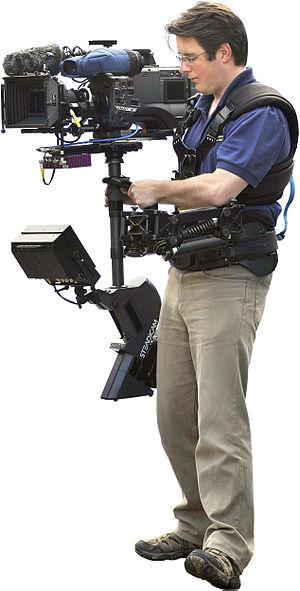
Steadicam est un système stabilisateur de prise de vues portatif inventé par l'Américain Garrett Brown. Utilisé en cinéma et télévision, il permet la prise de vues en travellings fluides, grâce à son système comportant généralement un harnais, un bras articulé, un système de stabilisation de caméra actif, mécanique ou électronique, une visée hors caméra, etc.